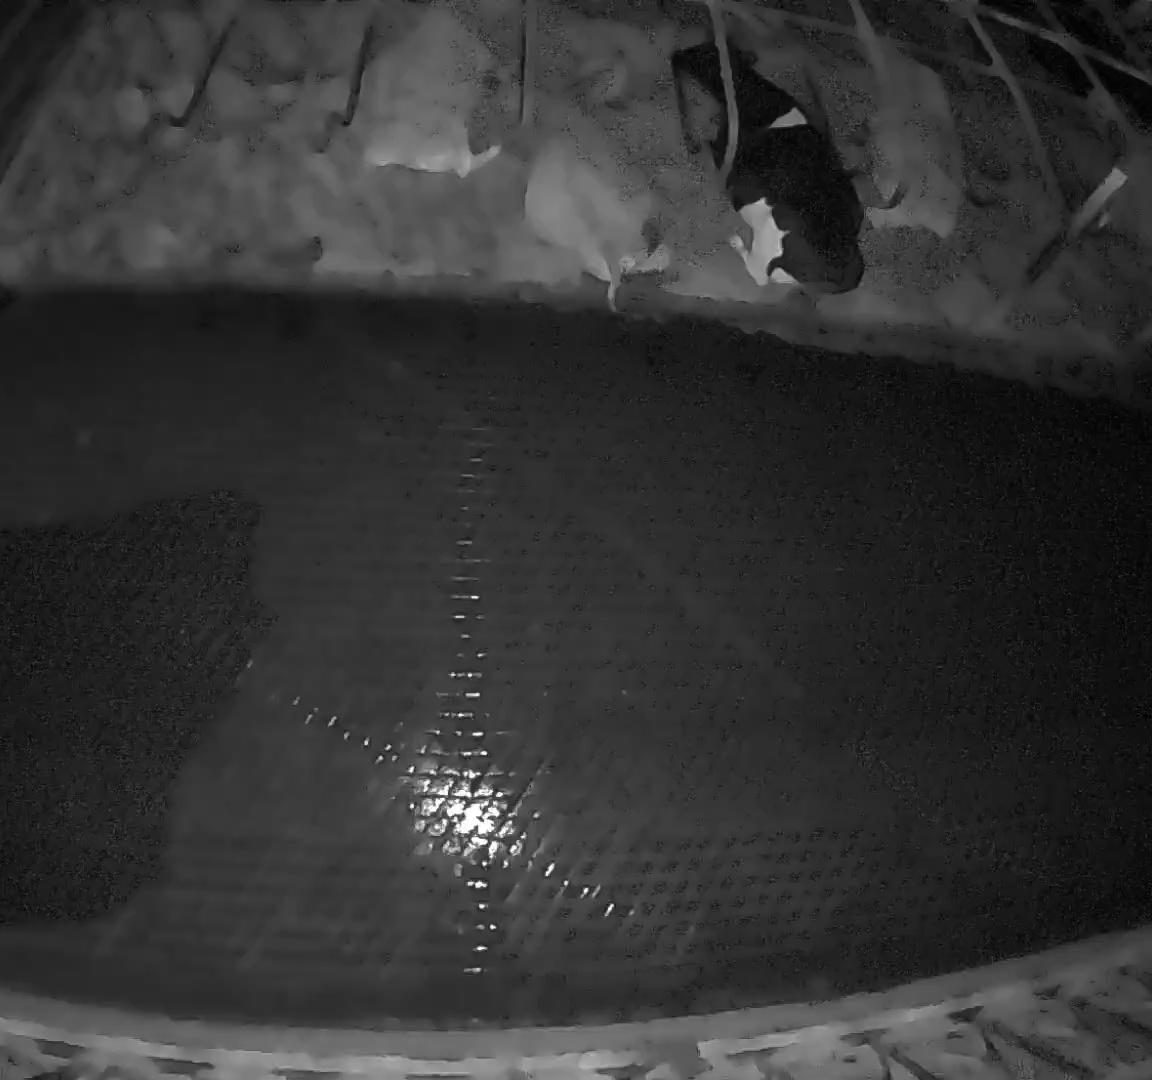
Number of cows: 4